O tempora, o mores!

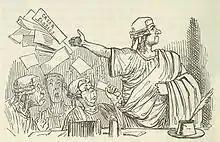
Cicero throws up his brief like a Gentleman, by John Leech, from: "The Comic History of Rome" by Gilbert Abbott à Beckett.

' is a Latin phrase that translates literally as "Oh the times! Oh the customs!", first recorded to have been spoken by Cicero. A more natural, yet still quite literal, translation is "Oh what times! Oh what customs!"; a common idiomatic rendering in English is "Shame on this age and on its lost principles!", originated by the classicist Charles Duke Yonge. The original Latin phrase is often printed as ', with the addition of exclamation marks, which would not have been used in the Latin written in Cicero's day.